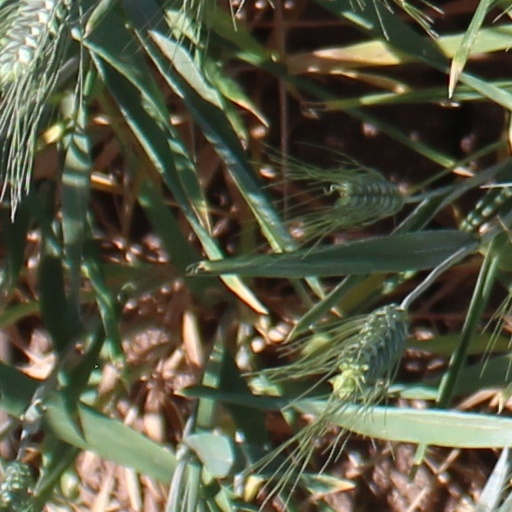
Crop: wheat